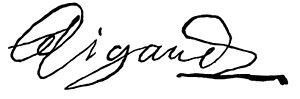
Le Catalogue des œuvres d'Hyacinthe Rigaud est la liste des tableaux actuellement connus du portraitiste Hyacinthe Rigaud ; lequel a acquis sa principale notoriété grâce à son célèbre portrait de Louis XIV en grand costume royal, peint en 1701.
Hyacinthe Rigaud, né Jacinto Francisco Honorat Matias Rigau-Ros i Serra à Perpignan le 18 juillet 1659 et mort à Paris le 29 décembre 1743, est un peintre français, spécialisé dans le portrait.